Henry Morgan

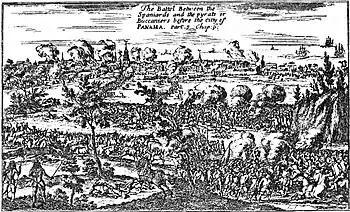
Morgan attacking Panama, 1671

On 1 May 1669 Morgan and his flotilla attacked the Spanish squadron. The fire ship plan worked, and "Magdalen" was shortly aflame; Espinosa abandoned his flagship and made his way to the fort, where he continued to direct events. The second-largest Spanish ship, "Soledad", tried to move away from the burning vessel, but a problem with the rigging meant they drifted aimlessly; privateers boarded the ship, fixed the rigging and claimed the craft as plunder. The third Spanish vessel was also sunk by the privateers. Morgan still needed to pass the San Carlos de la Barra Fortress, but was out-gunned by the stronghold, which had the ability to destroy the privateer fleet if it tried to pass. The privateer decided to negotiate, and threatened to sack and burn Maracaibo if he was not allowed to pass. Although Espinosa refused to negotiate, the citizens of Maracaibo entered into talks with Morgan, and agreed to pay him 20,000 pesos and 500 head of cattle if he agreed to leave the city intact. During the course of the negotiations with the Maracaibos, Morgan had undertaken salvage operations on "Magdalen", and secured 15,000 pesos from the wreck. Before taking any action, Morgan tallied his takings and divided it equally between his ships, to ensure that it was not all lost if one ship was sunk; it totalled 250,000 pesos, and a huge quantity of merchandise and a number of local slaves.